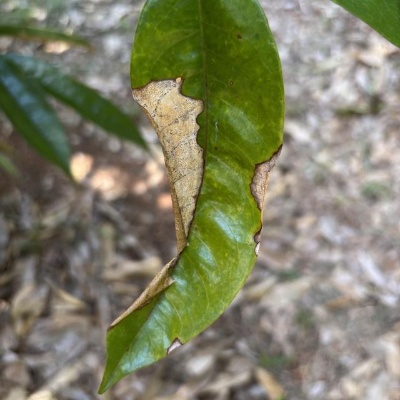
Label: Leaf_Blight